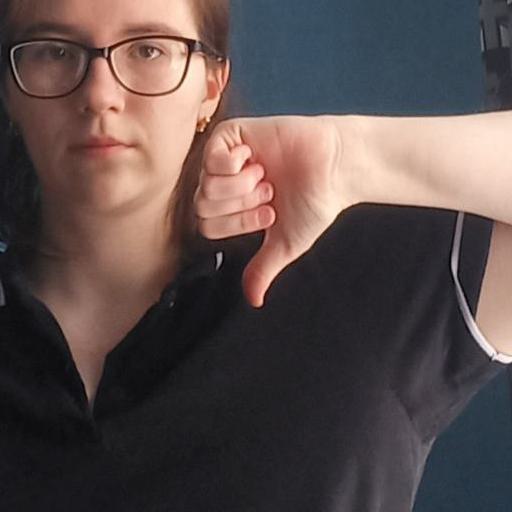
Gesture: dislike